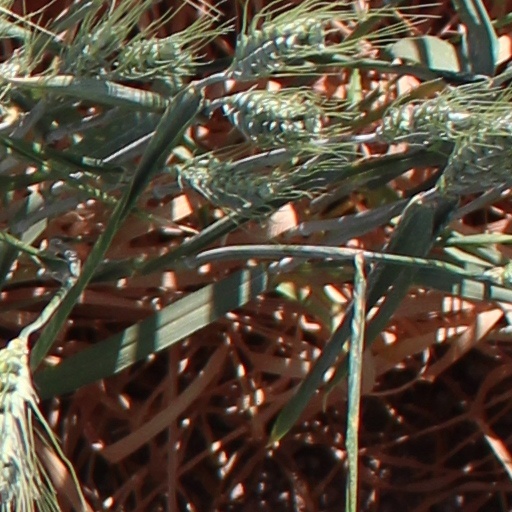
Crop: wheat